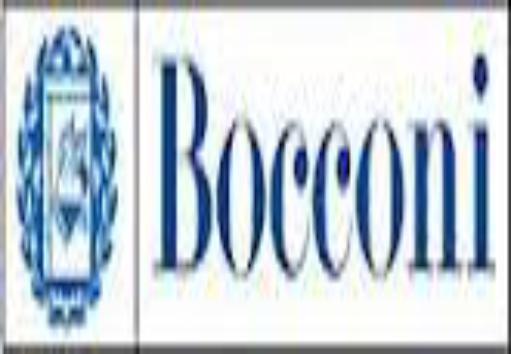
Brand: Boconi
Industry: Clothes